Dominique, comte de Cassini

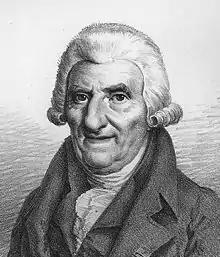
Jean-Dominique, comte de Cassini, 1820. Lithograph by Julien-Léopold Boilly.

Jean-Dominique, comte de Cassini (30 June 174818 October 1845), also called Cassini IV, was a French astronomer, son of César-François Cassini de Thury and great-grandson of Giovanni Domenico Cassini.